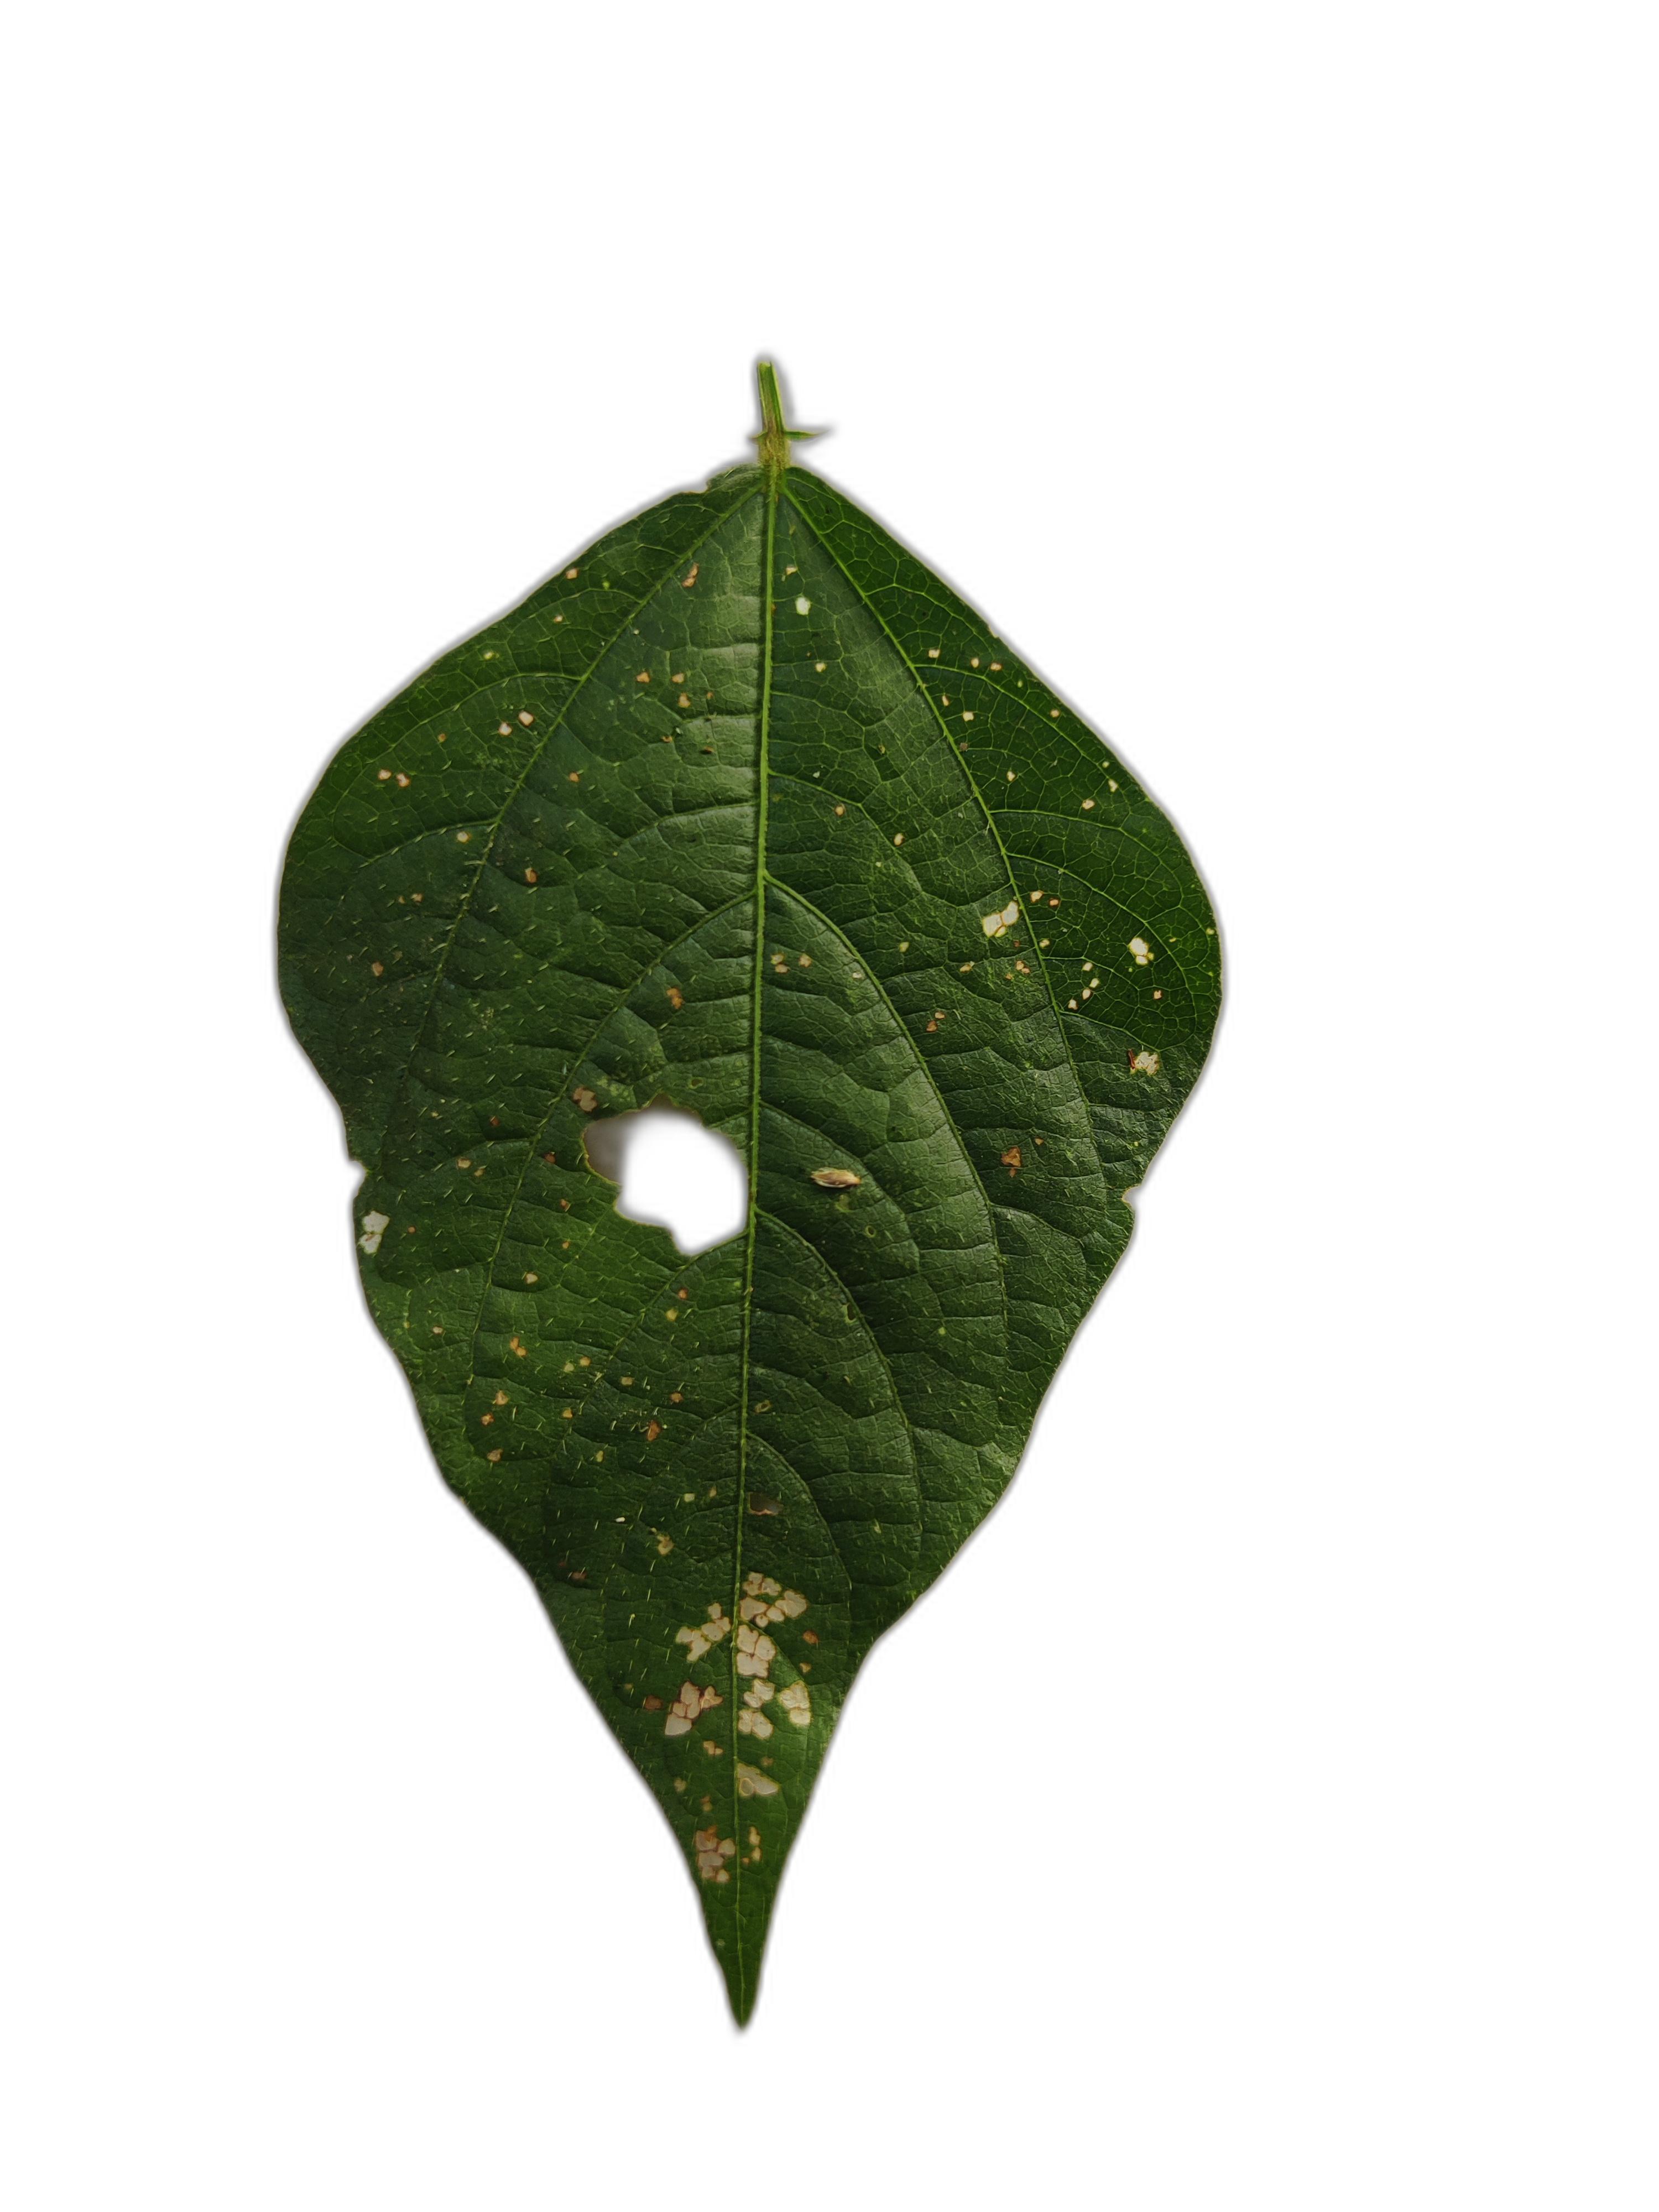
Label: Cercospora leaf spot